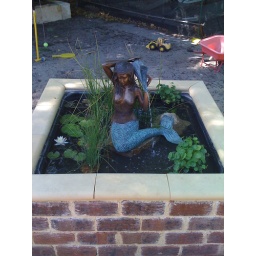
The fish pond is in with the bronze mermaid and water plants.